Headgear

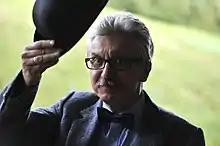
Hat tip

In the Jewish tradition, the converse idea equally shows respect for the superior authority of God. Wearing a kippah or yarmulke means the wearer is acknowledging the vast gulf of power, wisdom, and authority that separates God from mankind. It is a sign of humility to wear a yarmulke. There is a common phrase that explains this, saying that "there's always something above" one who is wearing a yarmulke, helping one remember one is human and God is infinite. A Talmudic quote speaks of a righteous man who would "not walk (six feet) with an uncovered head, the (spirit of God) is always above him". Jews also may wear a fur hat or a black hat with a brim.